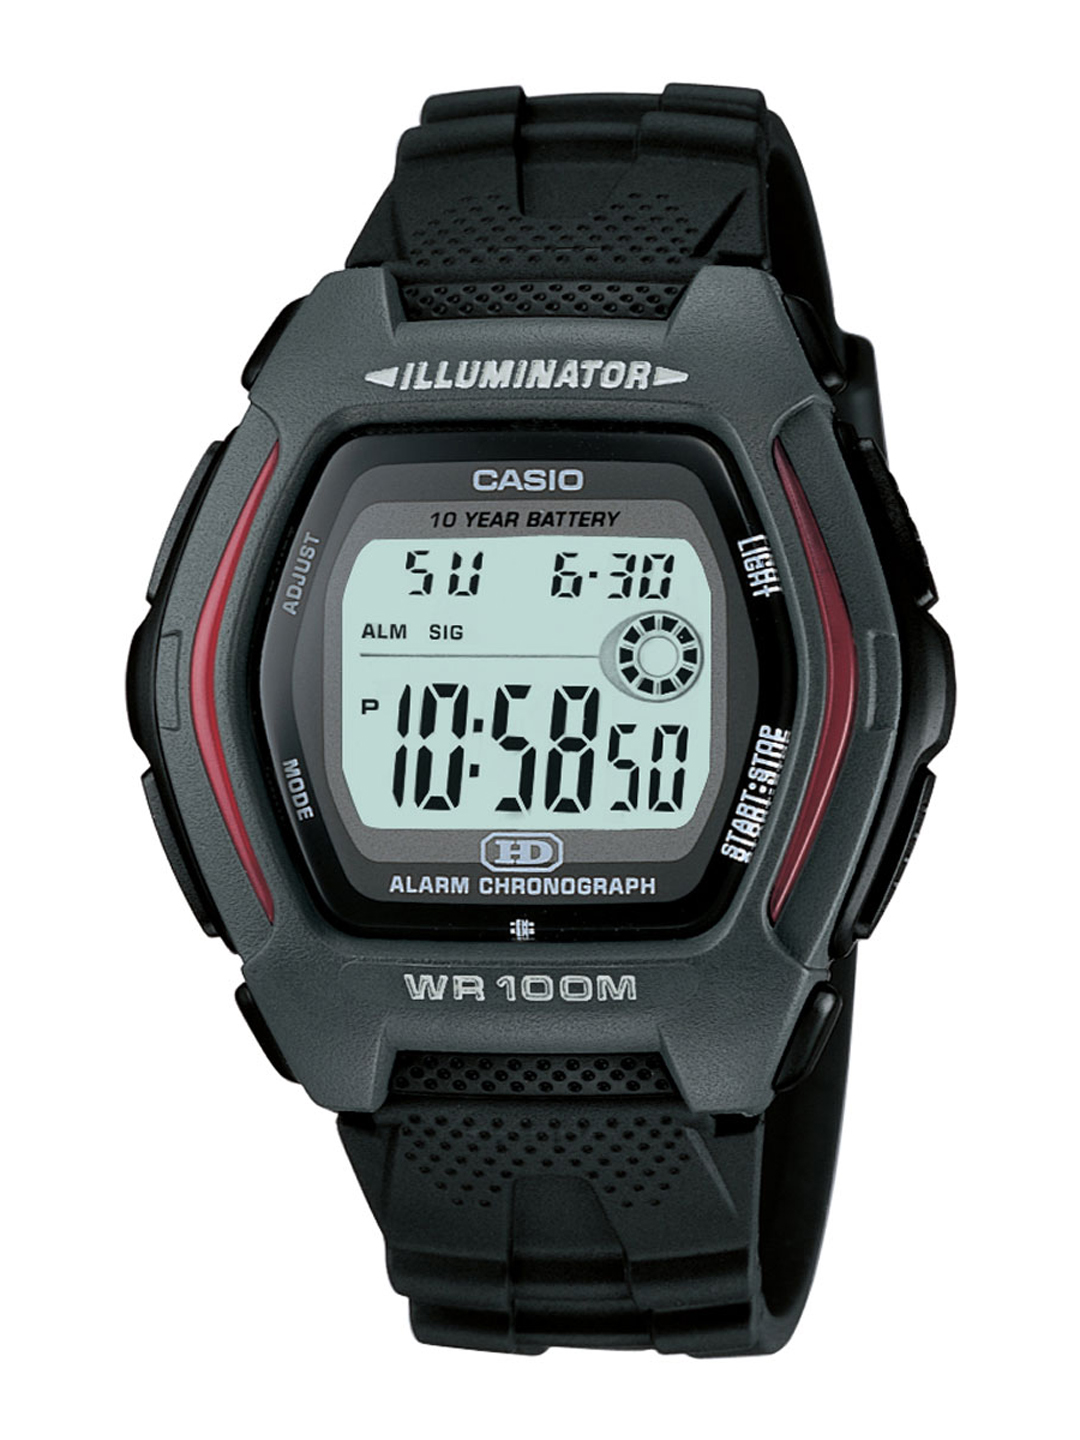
Casio Youth Series Men Digital Watch HDD-600-1AVDF(D056)
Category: Accessories / Watches / Watches
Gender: Men
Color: Black
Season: Winter 2016
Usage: Casual